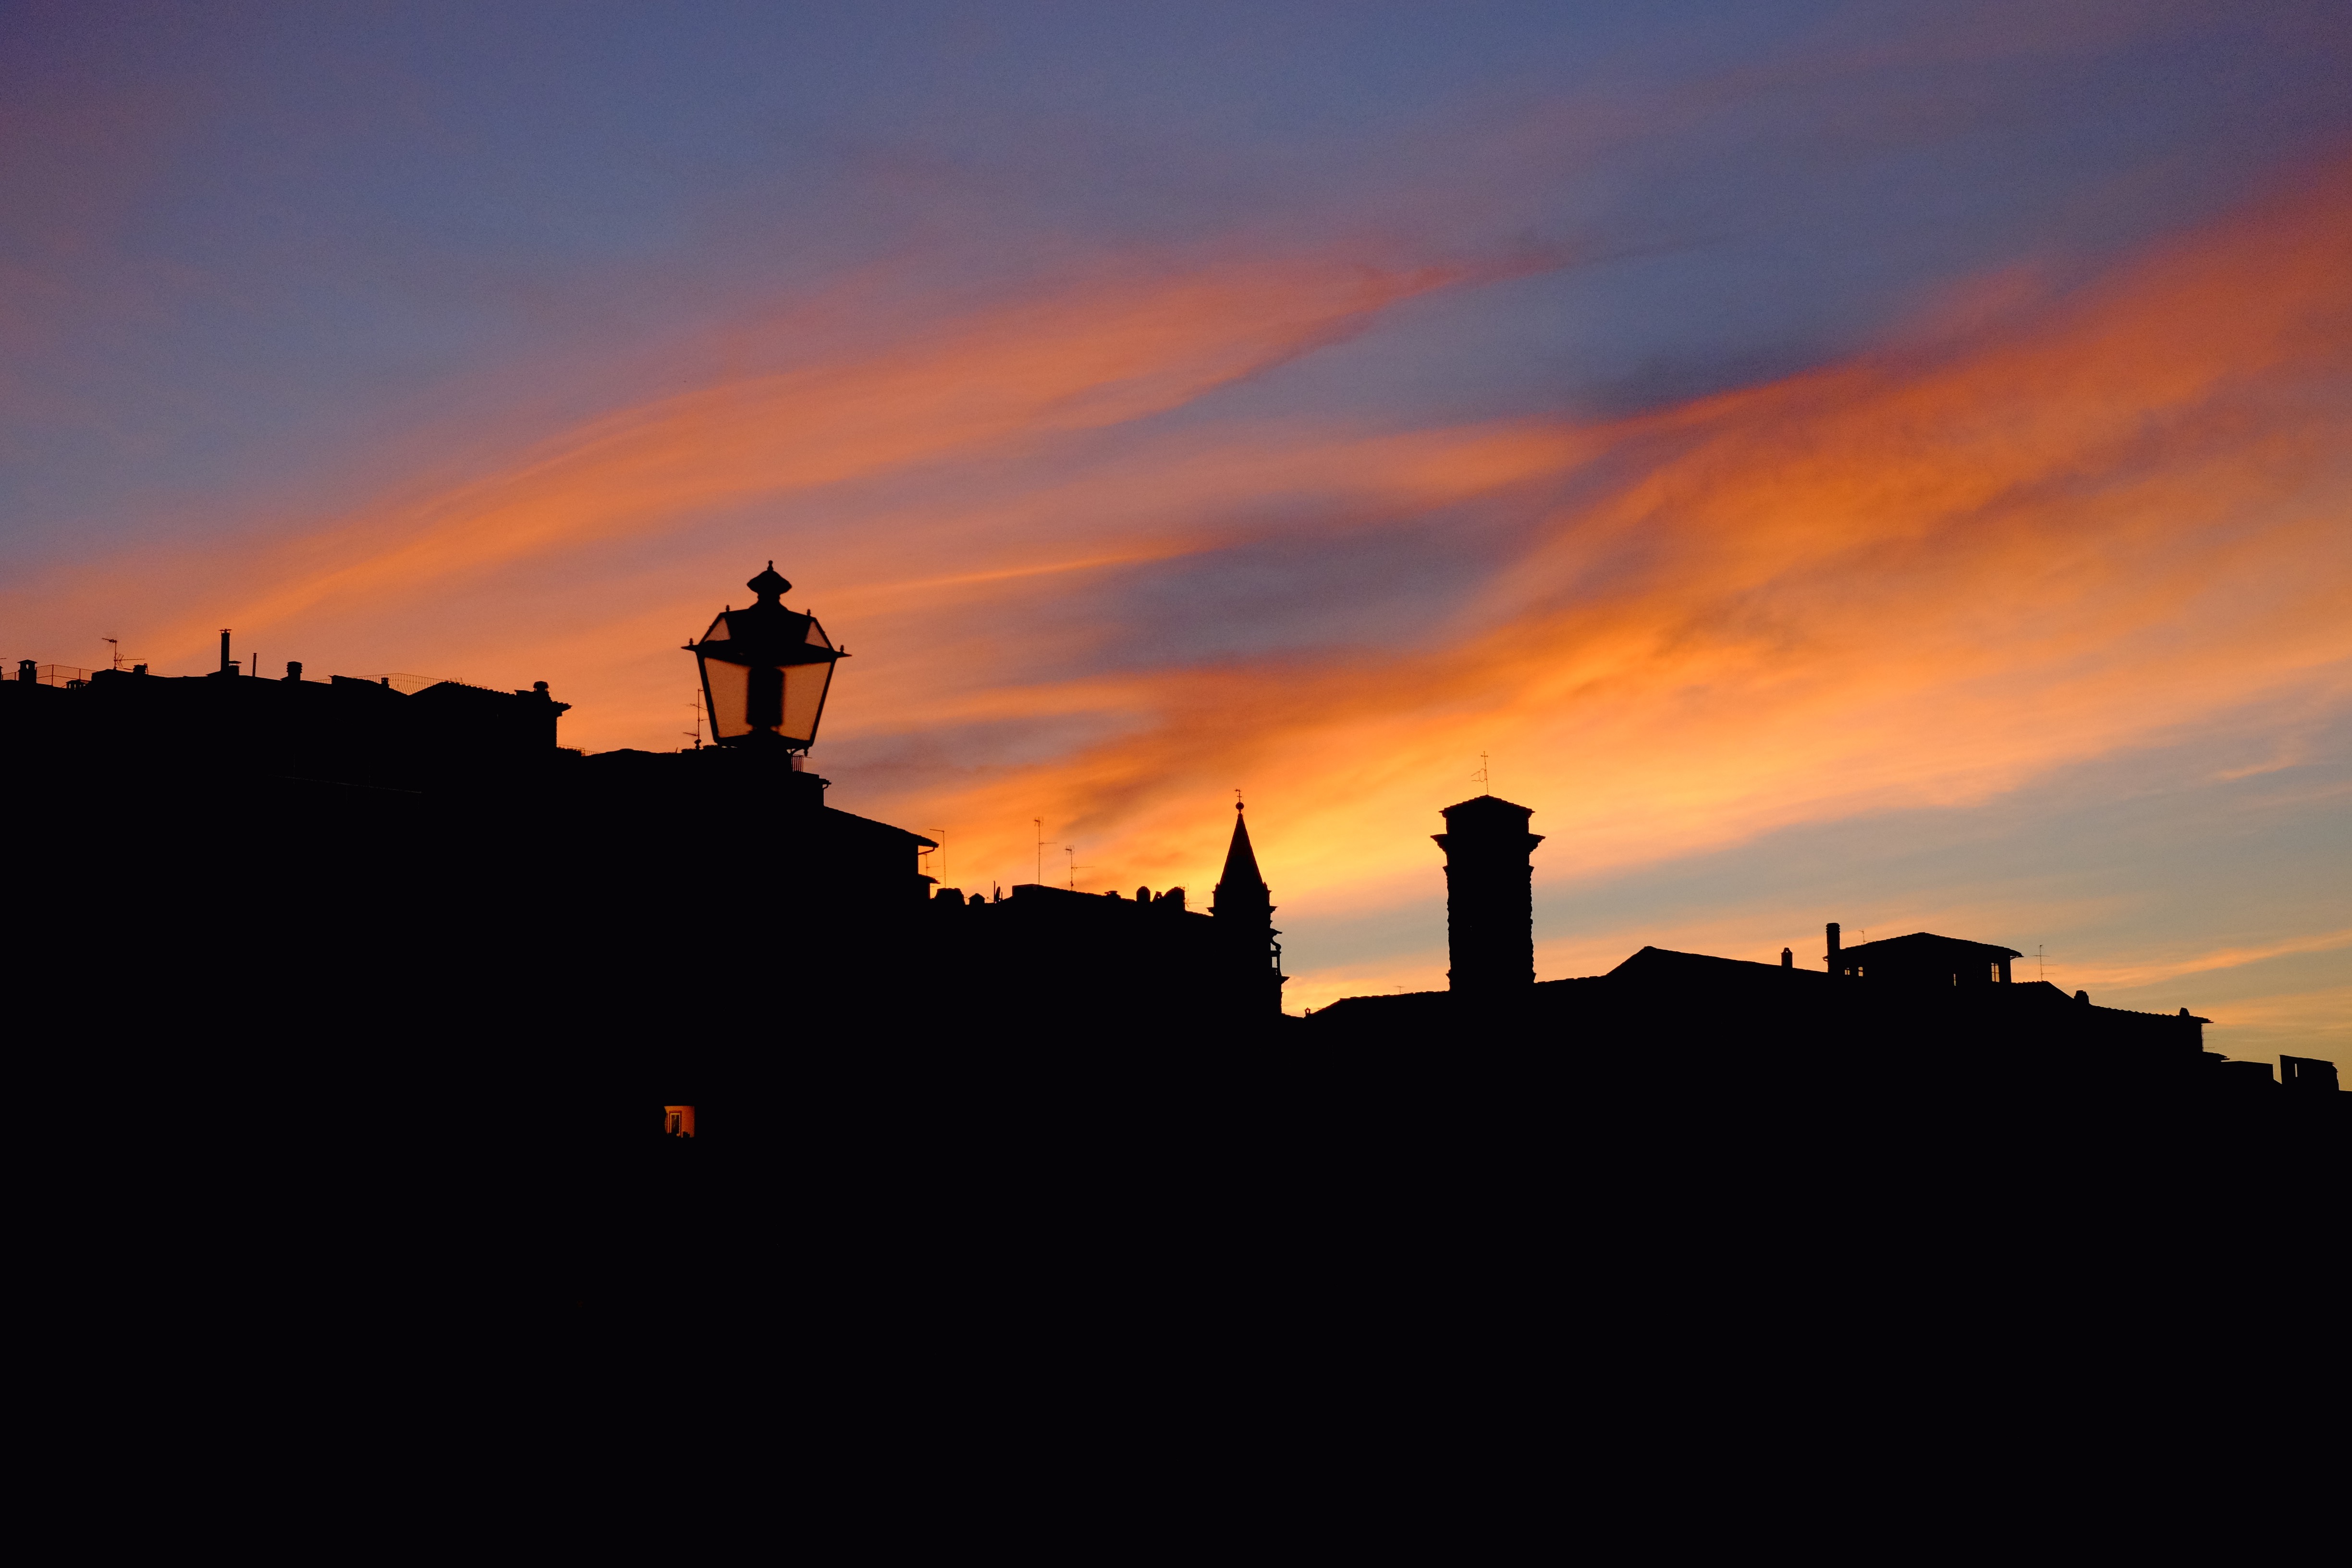
horizon, silhouette, cloud, sky, sun, sunrise, sunset, skyline, sunlight, morning, dawn, city, atmosphere, cityscape, dusk, evening, tower, afterglow, red sky at morning